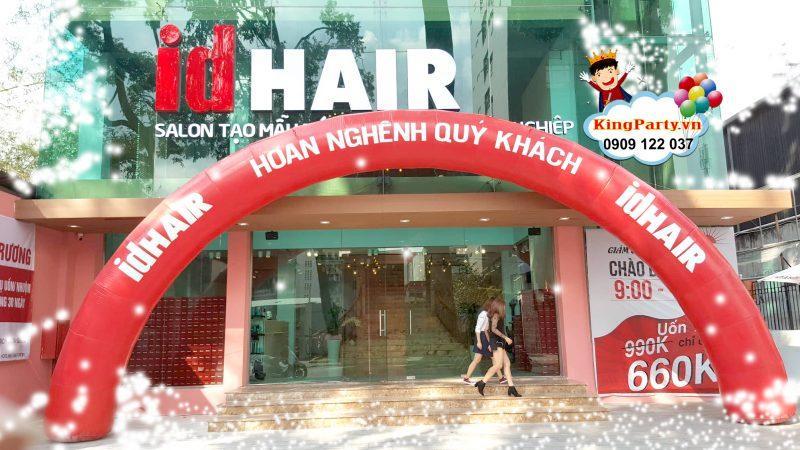
có sự xuất hiện của một chiếc cổng chào màu đỏ ở trước toà nhà